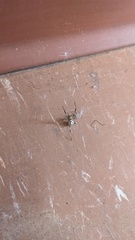
Species: Lactrodectus_hesperus